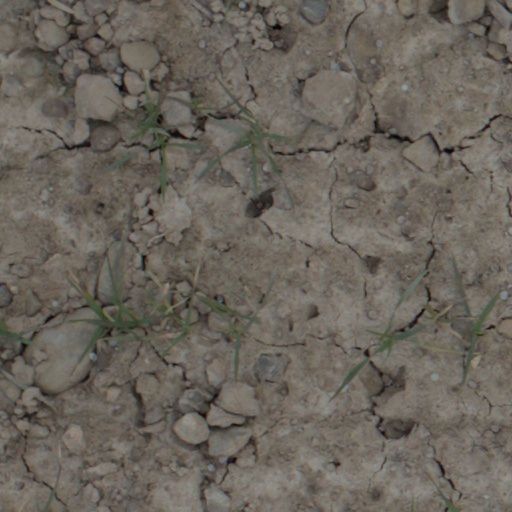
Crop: wheat